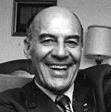
Age: 56